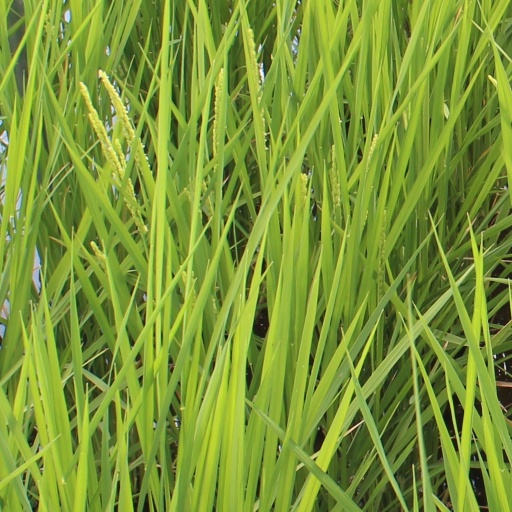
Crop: rice